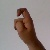
The image shows a hand gesture representing the letter 'X' in Indian Sign Language.